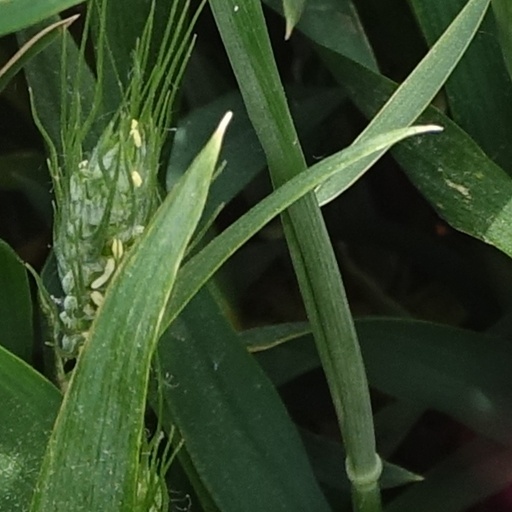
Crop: wheat